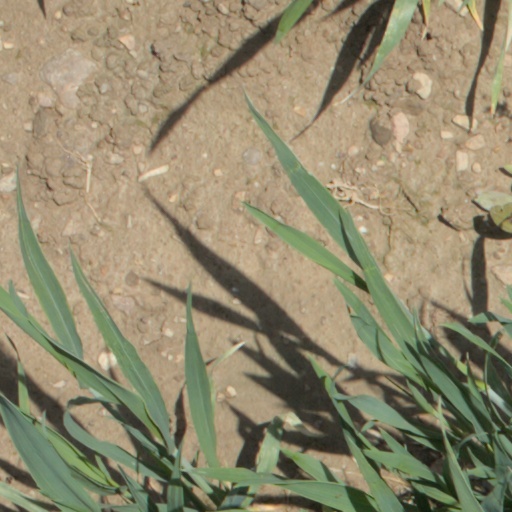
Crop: wheat